Little Tikes

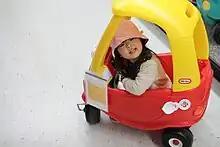
A Little Tikes Cozy Coupe with a child occupant

While the company had traditionally focused on durable plastic toys that allow children to use their imagination while at play, by 2004 it had introduced its Magicook Kitchen, which uses radio frequency devices to allow components to communicate with each other, such as having the stove respond when it recognizes that a piece of food is placed on it.